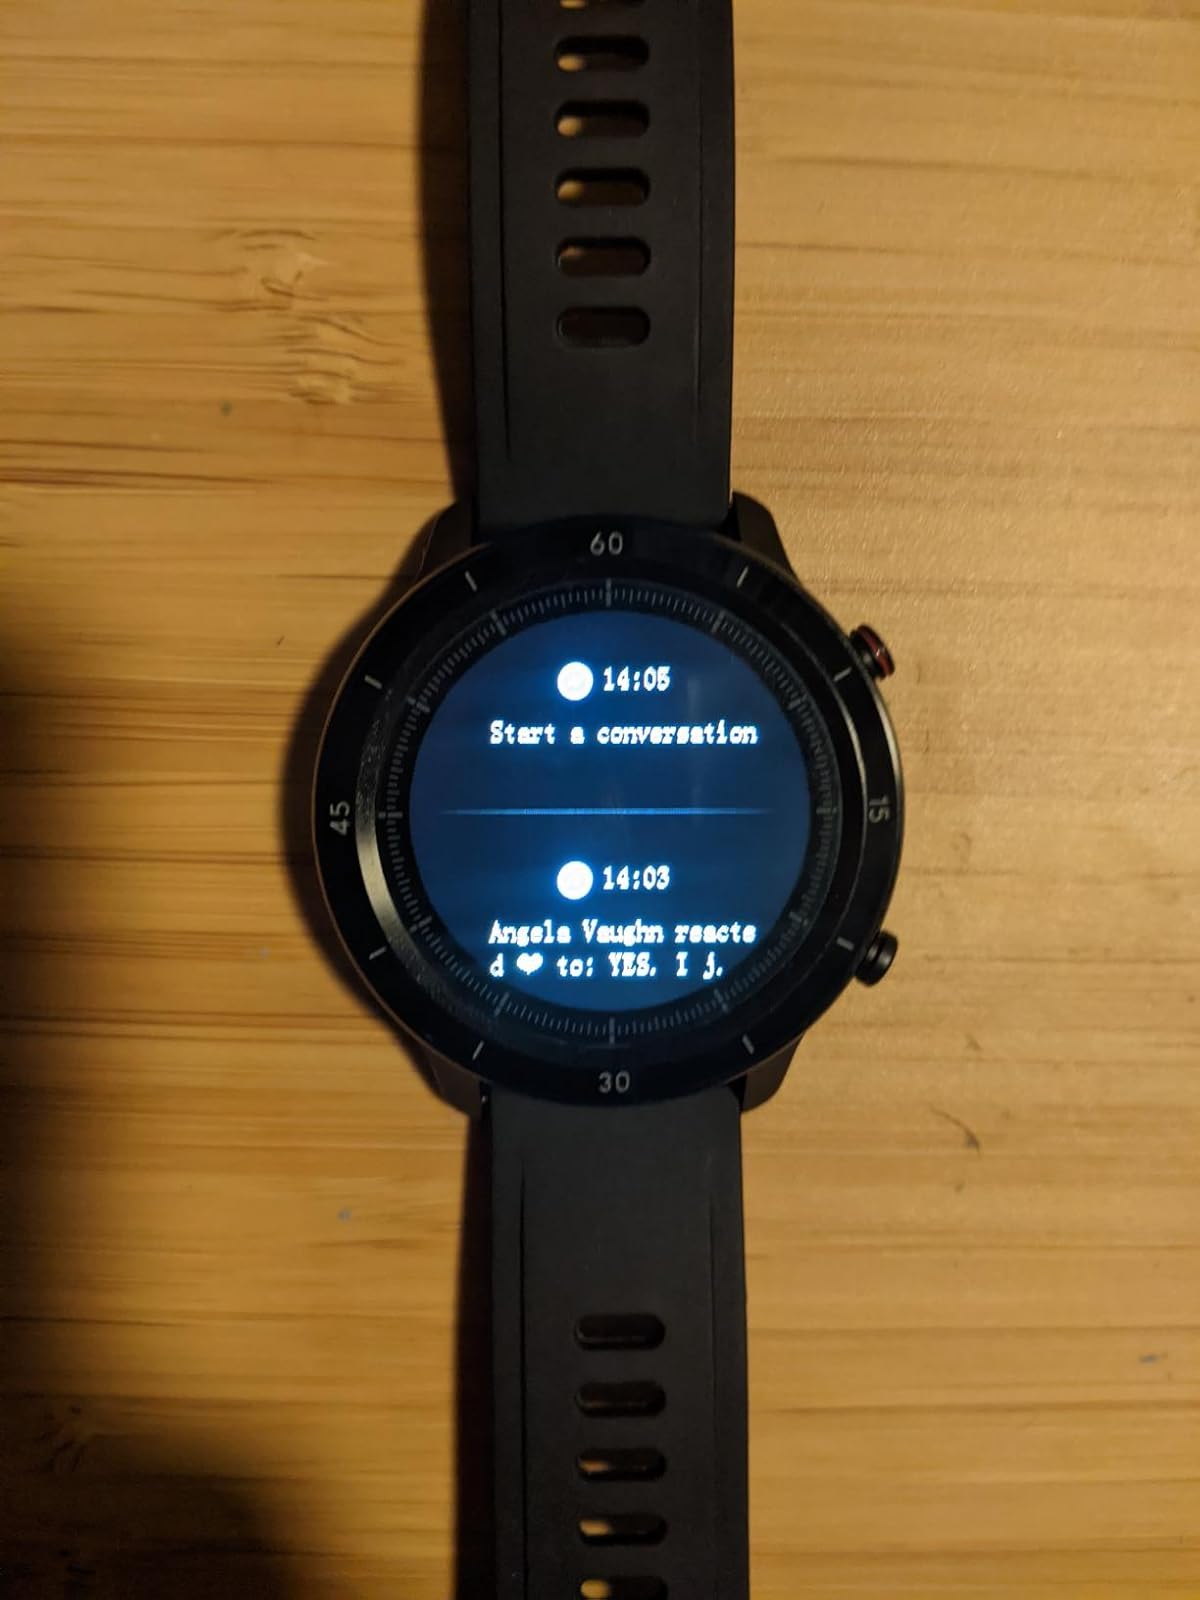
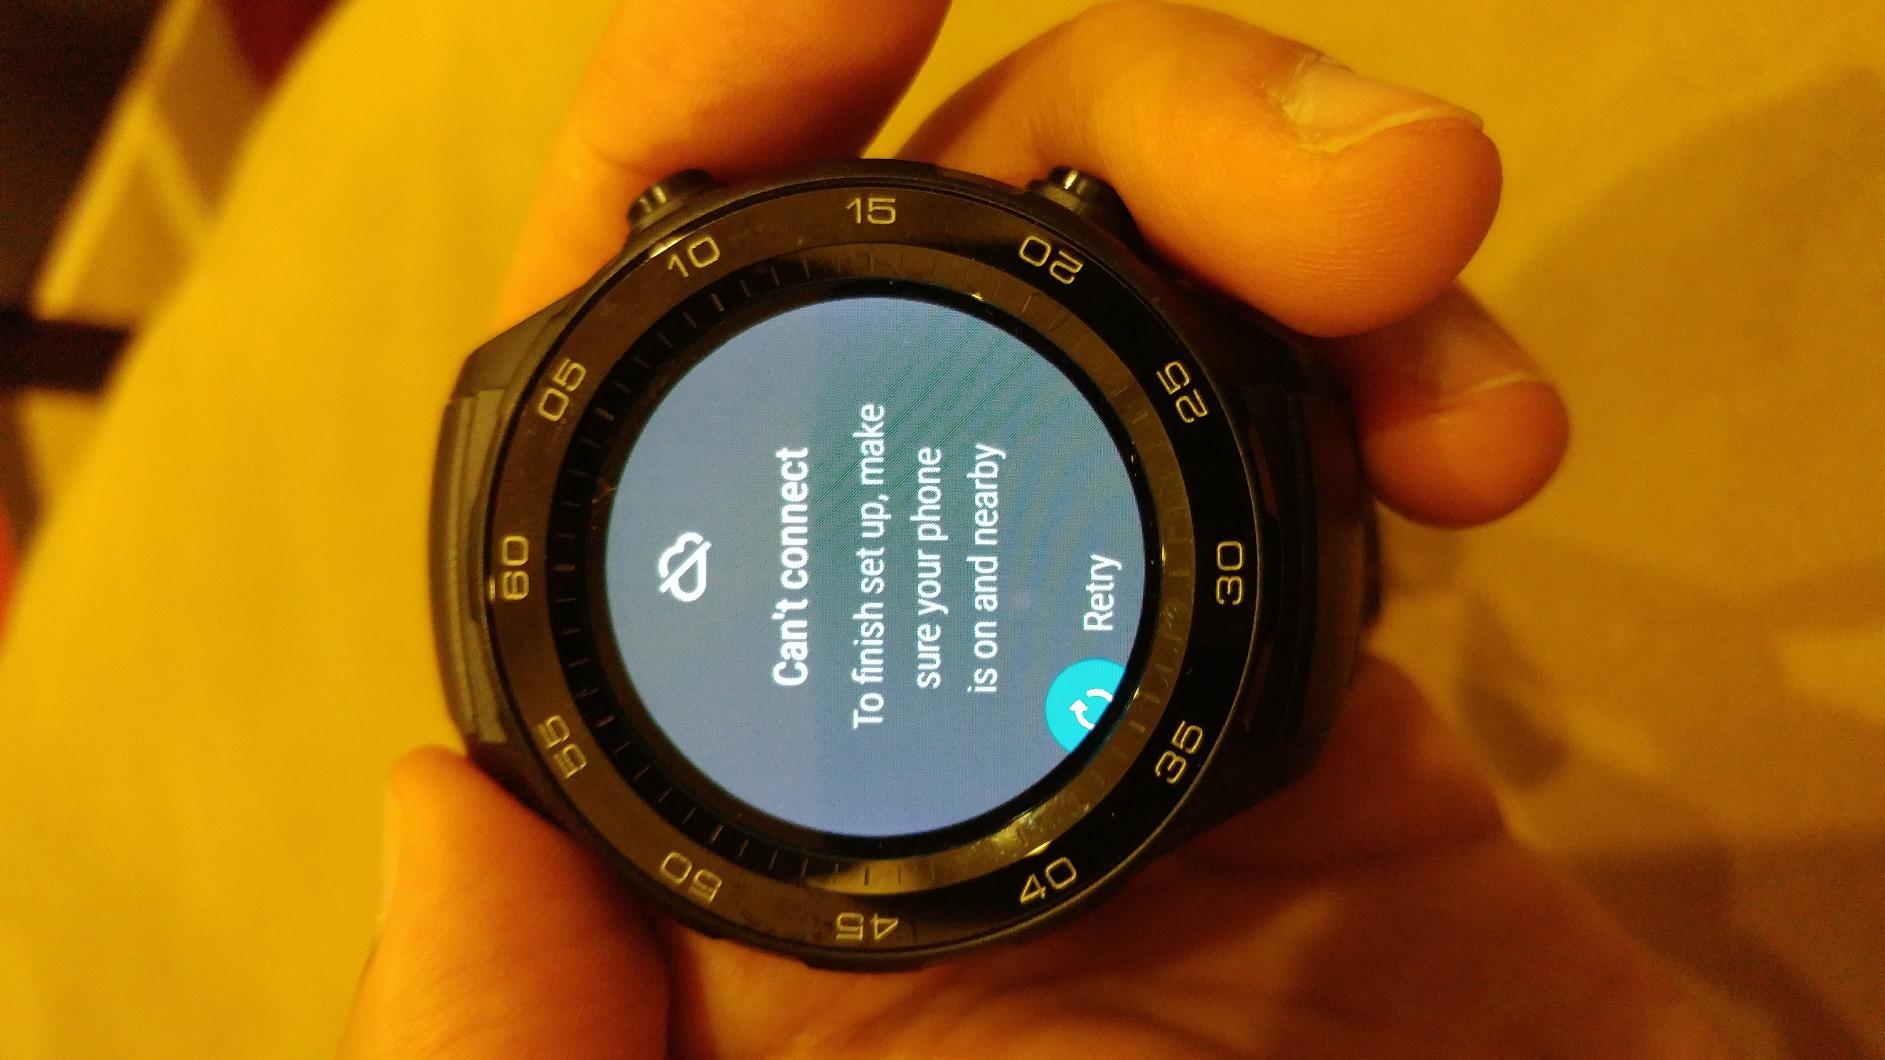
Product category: smartwatch
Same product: no